Lucas Sena

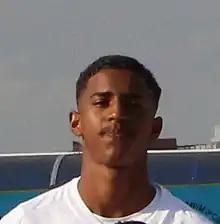
Lucas Sena with Santos in 2019

Lucas Sena Silva (born 31 January 2001), known as Lucas Sena, is a Brazilian footballer who plays for Maltese Premier League side St. Lucia. Mainly a left back, he can also play as a forward.